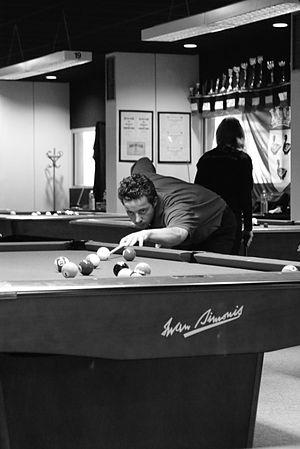
Pool player
La Fédération française de billard a été créée en 1903 ; son président actuel est Jean-Paul Sinanian. La Fédération française de billard est une fédération agréée par le ministère chargé des sports et est affiliée au Comité national olympique et sportif français. La FFB est organisatrice des compétitions et du championnat français dans toutes les disciplines. Elle est inscrite à la confédération mondiale du sport billard. La fédération se décline en 14 ligues régionales et plus de 600 clubs toutes ligues confondues.